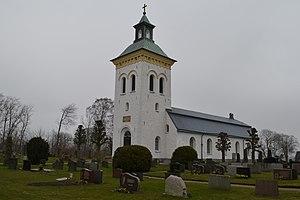
Himle est un village en Halland, Suède. Le village a une population de 250. Le parc d'attractions Fun City se situe à 2 km du village.